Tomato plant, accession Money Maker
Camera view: vertical (180 deg); turntable rotation: 270 degrees
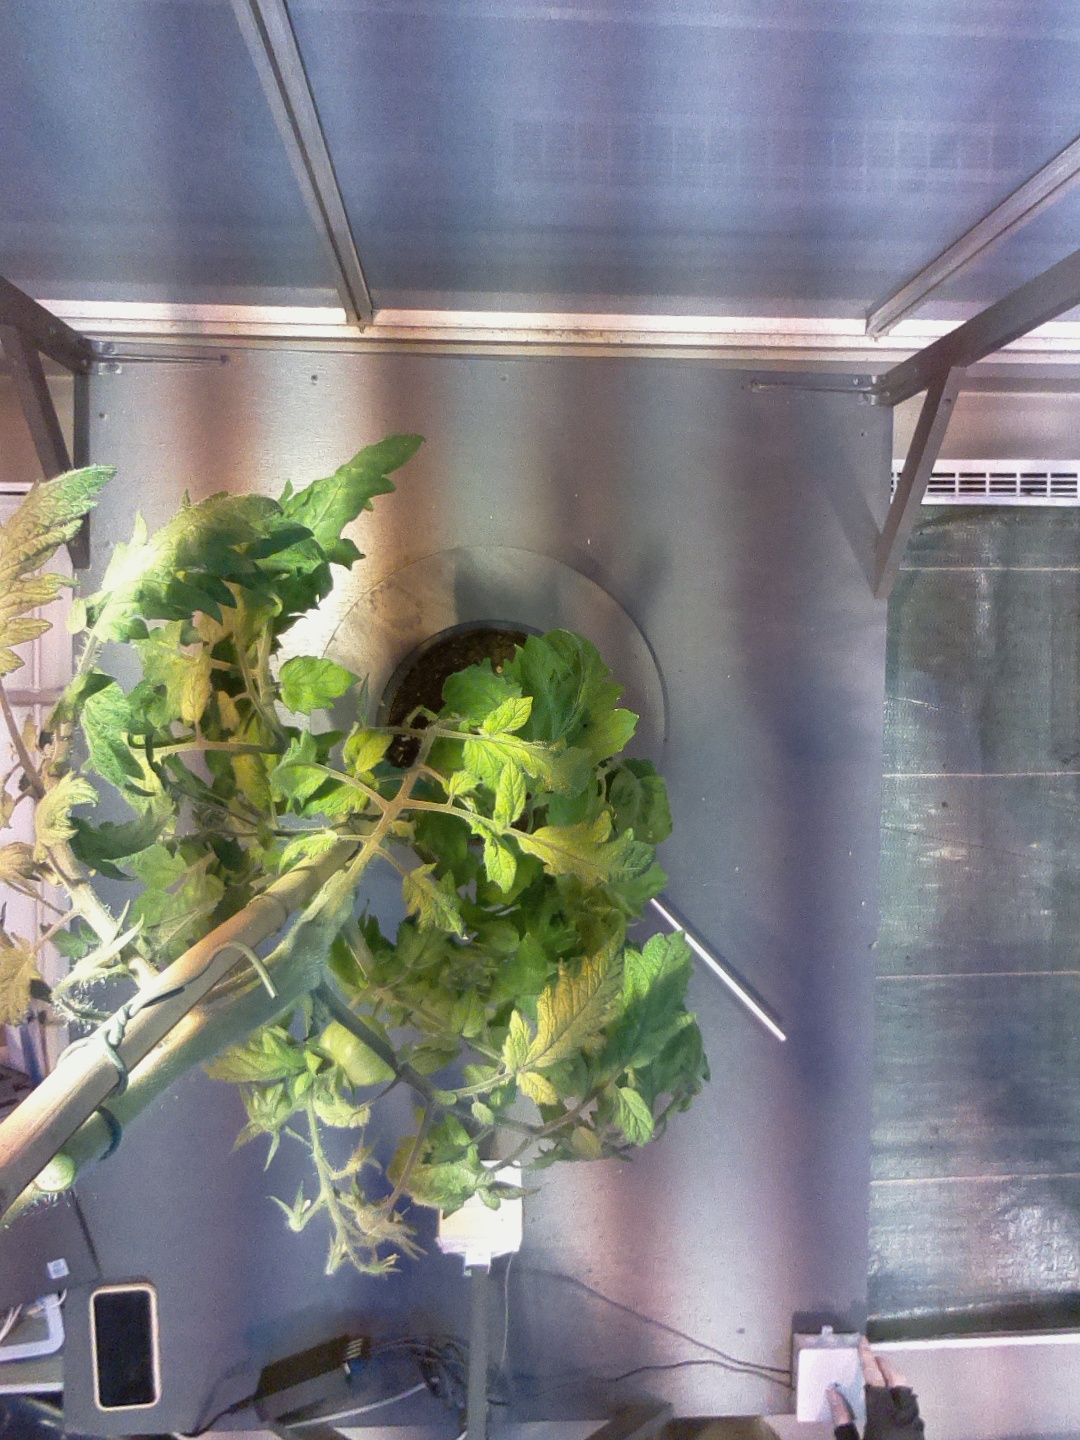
BBCH growth stage 74: 40%-50% of final fruit size